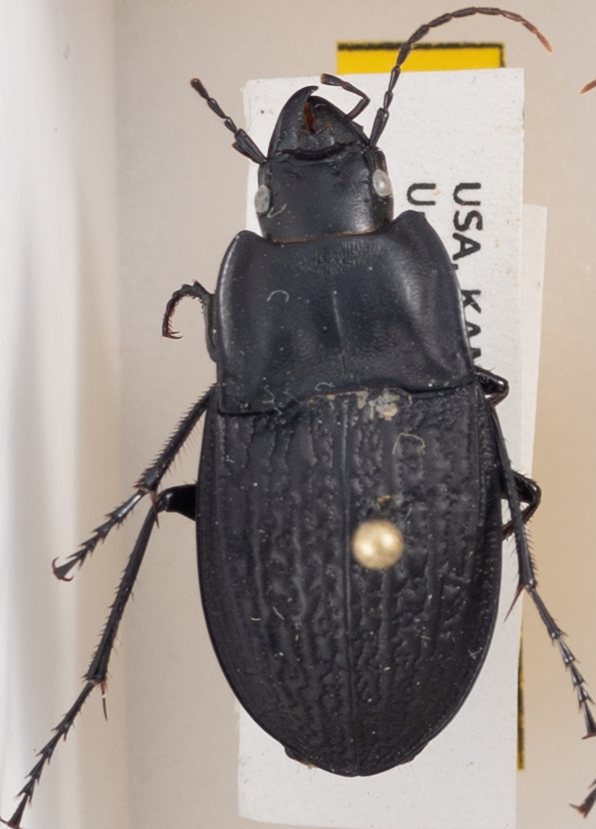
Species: Dicaelus sculptilis
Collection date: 2018-05-29
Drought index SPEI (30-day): -1.098
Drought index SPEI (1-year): -0.1
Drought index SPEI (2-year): -0.438